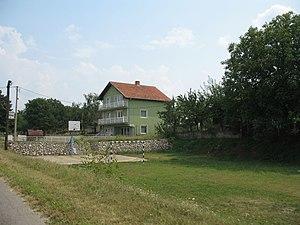
Ponikve est un village de Serbie situé dans la municipalité de Golubac, district de Braničevo. Au recensement de 2011, il comptait 72 habitants.